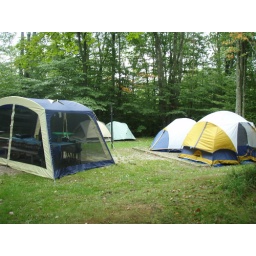
our group campsite at Spruce Knob campground... 11 miles drive on gravel road deep in the forest